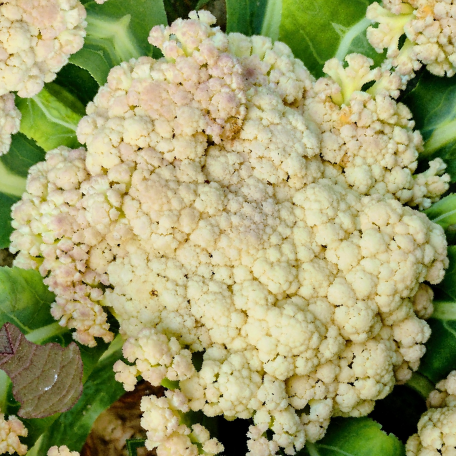
Label: Bacterial spot rot